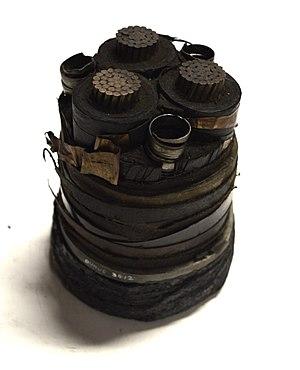
Un câble électrique est un regroupement de fils conducteurs avec parfois un, ou plusieurs, blindage électromagnétique intérieurs/extérieur. Un câble électrique peut être utilisé pour le transport d'énergie électrique mais aussi pour la transmission de données.